Bucknell Bison

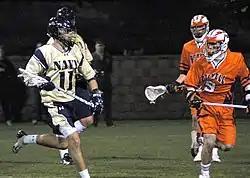
Bucknell versus Navy in 2006

Bucknell also has a reputable men's lacrosse program that is often nationally ranked. The team reached the NCAA Men's Lacrosse Championship in 2001. Former head coach Sid Jamieson is currently ranked 14th in all-time Division I wins. In 2005, the team upset No. 2 ranked Navy during the regular season, and again in 2006 the team upset No. 1 Maryland. In 2008, the team broke into the top 10 National Rankings for only the second time in school history.